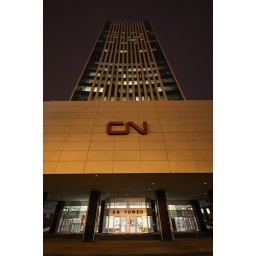
Probably the worst (and oldest) office building in the city. I am trying to glorify this place a bit.